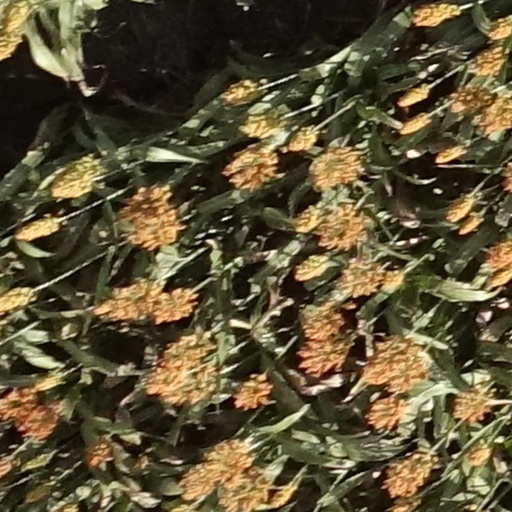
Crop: sorghum